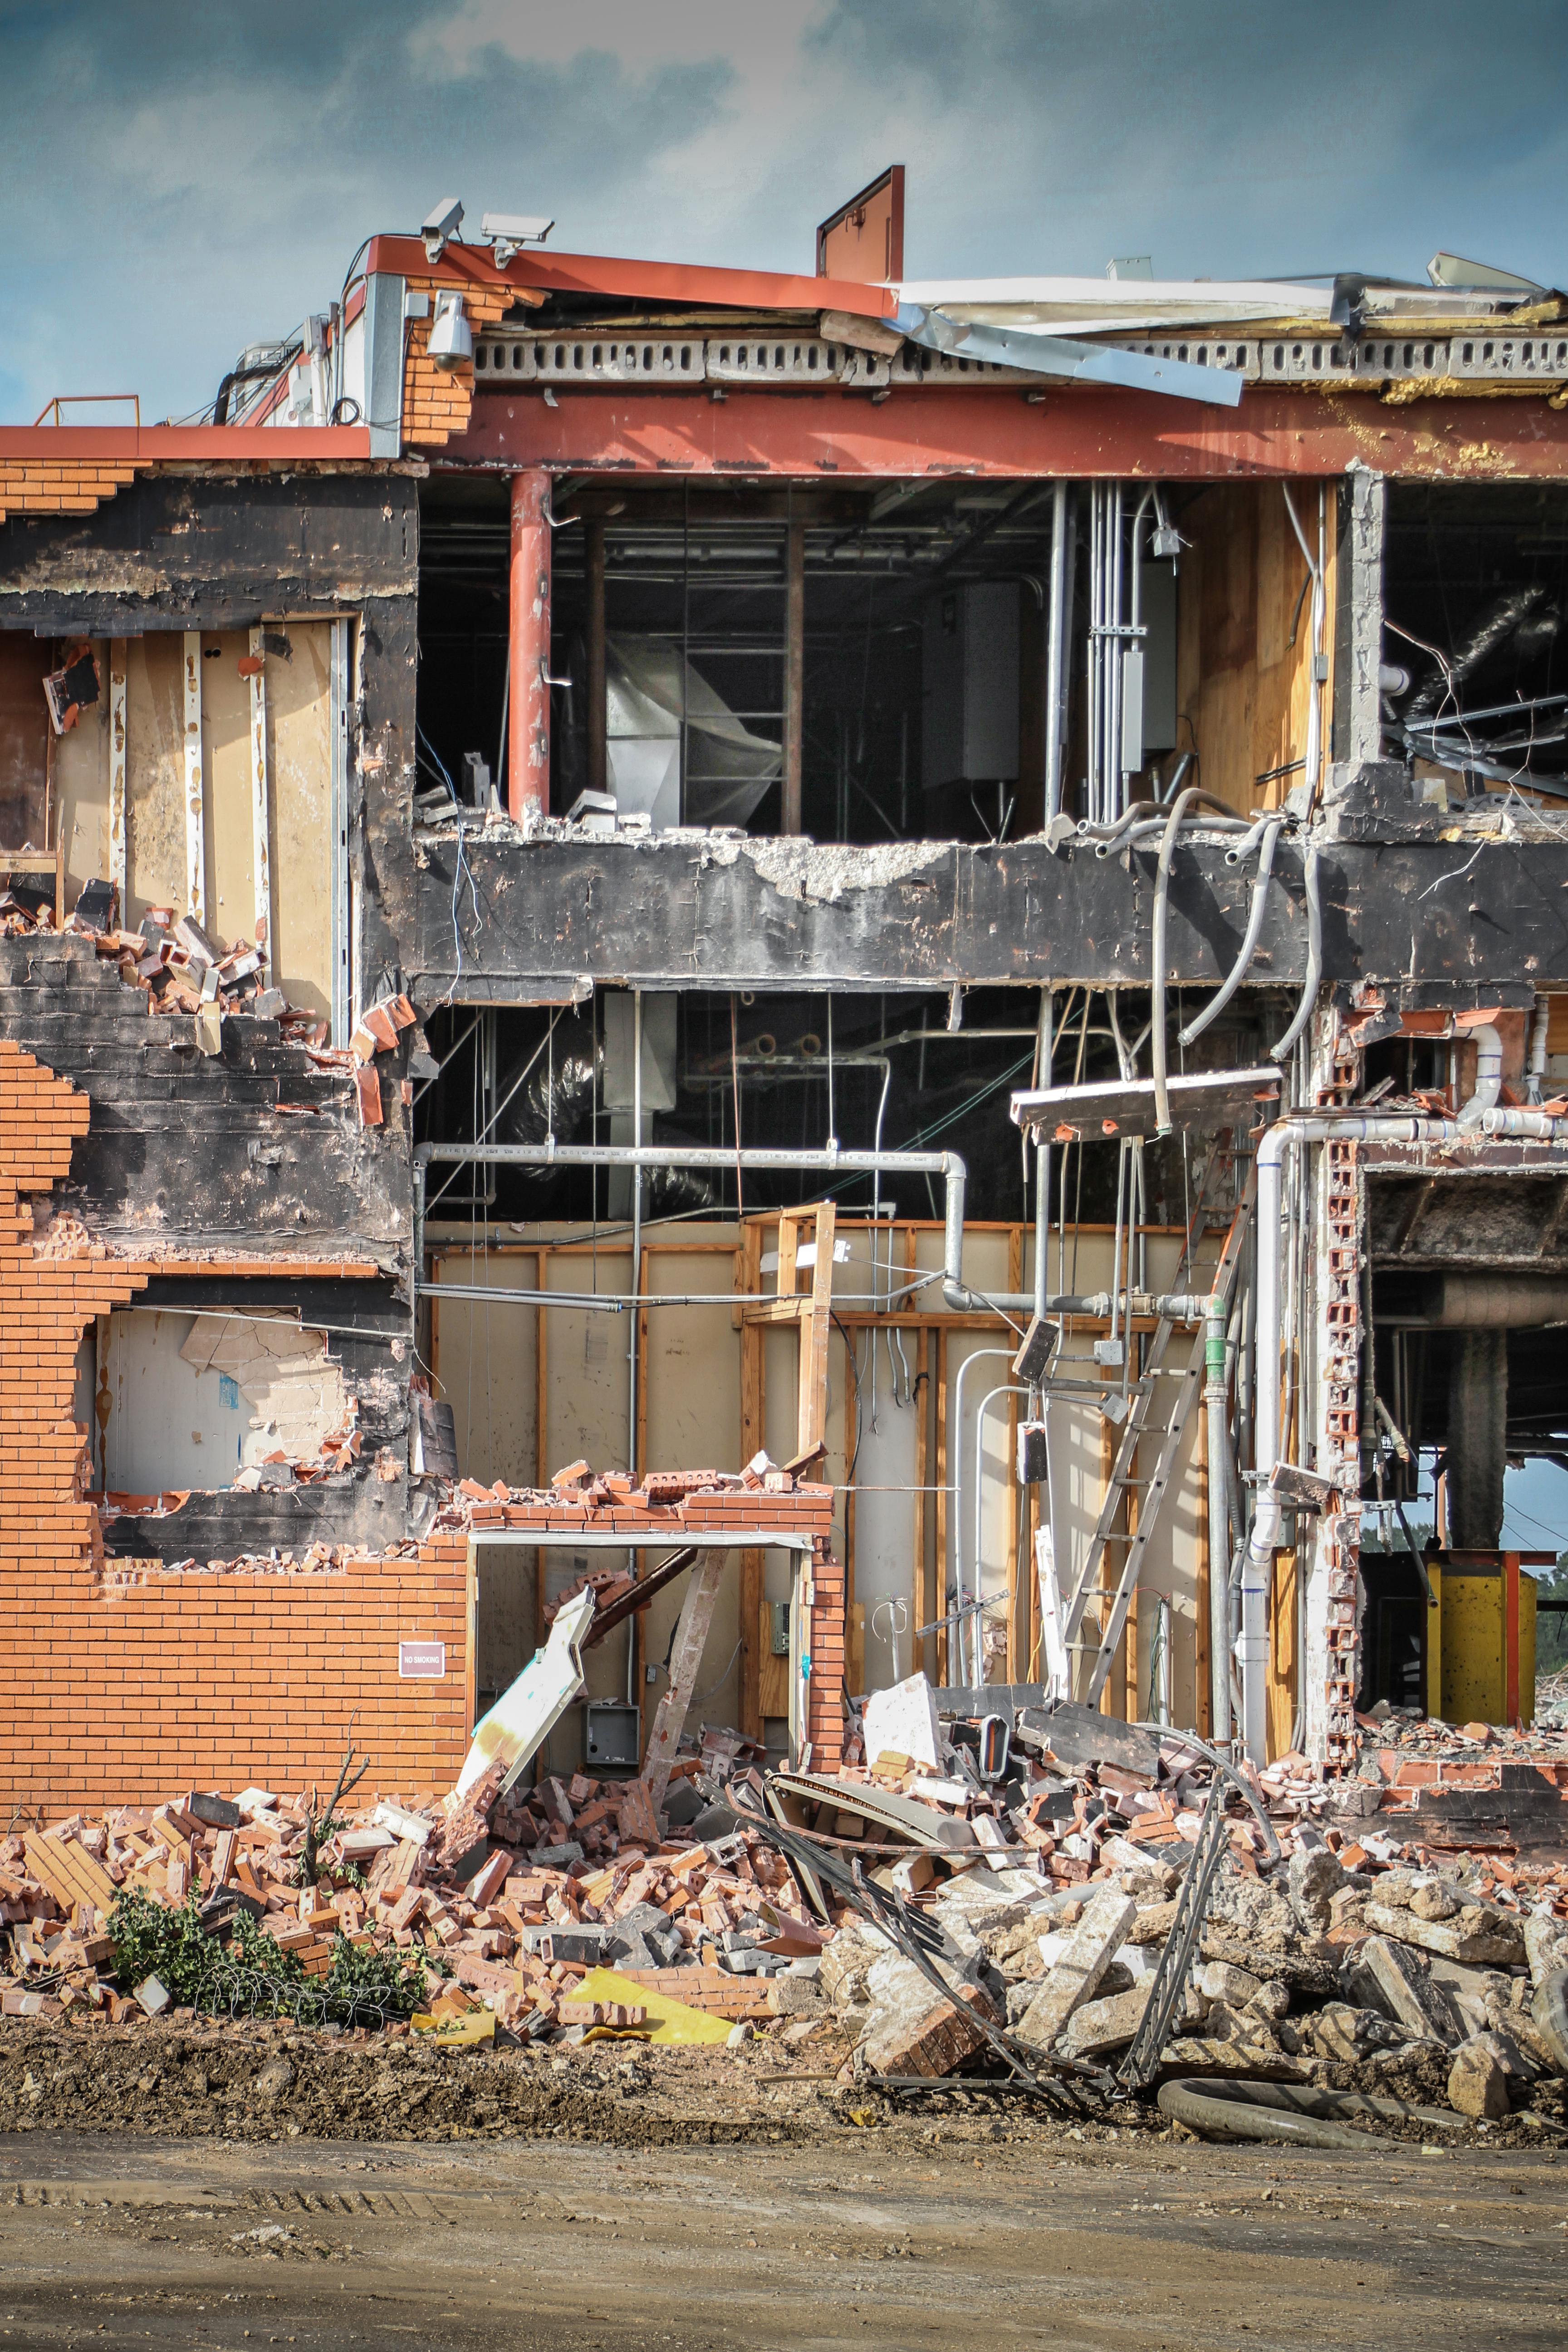
oldbuilding, demolition, construction, infrastructure, rubble, detritus, houstontx, texasmedicalcenter, ruins, building, house, urban area, architecture, home, rural area, neighbourhood, window, facade, earthquake, event, city, wood, residential area